Manx cat

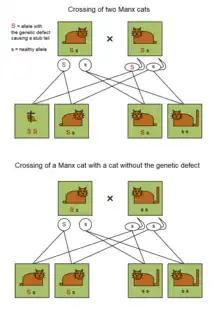

The Manx taillessness gene is dominant and highly penetrant; kittens from two Manx parents are generally born without any tail. Being homozygous for (having two copies of) the gene is usually lethal "in utero", resulting in miscarriage. Thus, tailless cats can carry only one copy of the gene. Because of the danger of having two copies of the taillessness gene, breeders avoid breeding two entirely tailless Manx cats together. Because neither parent carries the tailless allele, a fully tailed Manx bred to another fully tailed Manx results in all fully tailed kittens.